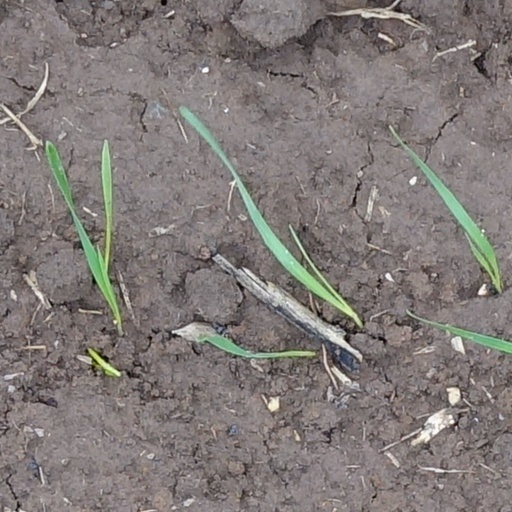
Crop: wheat